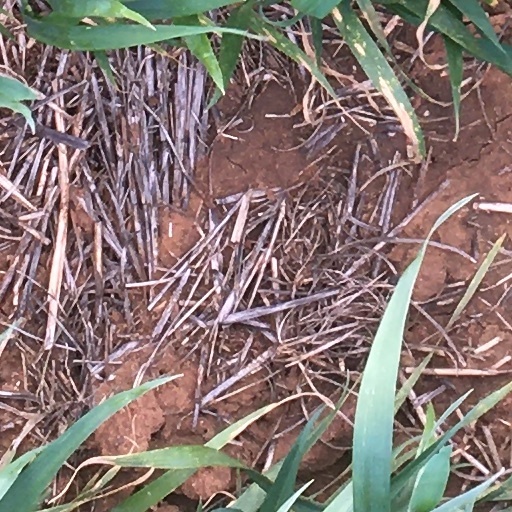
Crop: wheat